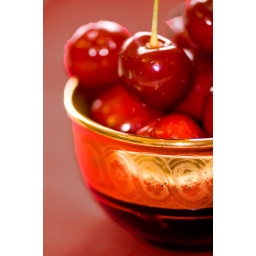
More cherries in an old black and gold Creil Montereau sugar bowl - again....